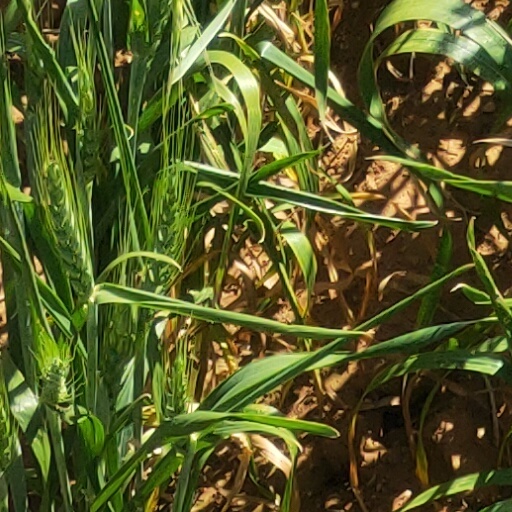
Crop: wheat